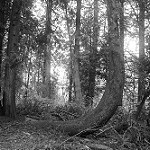
Label: B & W